Chimpanzee

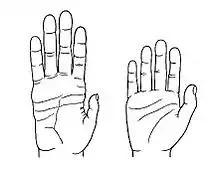
Chimpanzee hand (left) compared to human hand

Chimpanzee bodies are covered by coarse hair, except for the face, fingers, toes, palms of the hands, and soles of the feet. Chimpanzees lose more hair as they age and develop bald spots. The hair of a chimpanzee is typically black but can be brown or ginger. As they get older, white or grey patches may appear, particularly on the chin and lower region. Chimpanzee skin that is covered with body hair is white, while exposed areas vary: white which ages into a dark muddy colour in eastern chimpanzees, freckled on white which ages to a heavily mottled muddy colour in central chimpanzees, and black with a butterfly-shaped white mask that darkens with age in western chimpanzees. Facial pigmentation increases with age and exposure to ultraviolet light. Females develop swelling pink skin when in oestrus. Like bonobos, male chimpanzees have a long filiform penis with a small baculum, but without a glans.